History of Egypt under the British

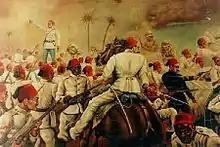
An illustration from "The Illustrated London News", 29 July 1882

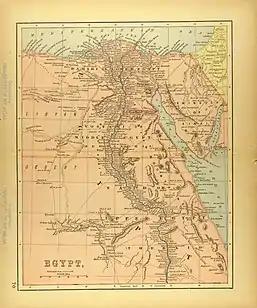
An 1894 map of British Egypt

The history of Egypt under the British lasted from 1882, when it was occupied by British forces during the Anglo-Egyptian War, until 18 June 1956, when the last British forces withdrew in accordance with the Anglo-Egyptian evacuation agreement of 1954. The first period of British rule (1882–1914) is often called the "veiled protectorate". During this time the Khedivate of Egypt remained an autonomous province of the Ottoman Empire, and the British occupation had no legal basis but constituted a "de facto" protectorate over the country. Egypt was thus not part of the British Empire. This state of affairs lasted until 1914 when the Ottoman Empire joined World War I on the side of the Central Powers and Britain declared a protectorate over Egypt. The ruling khedive, Abbas II, was deposed and his successor, Hussein Kamel, compelled to declare himself Sultan of Egypt independent of the Ottomans in December 1914.